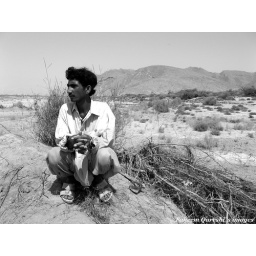
a man sitting near Hingol river Baluchistan,Pakistan